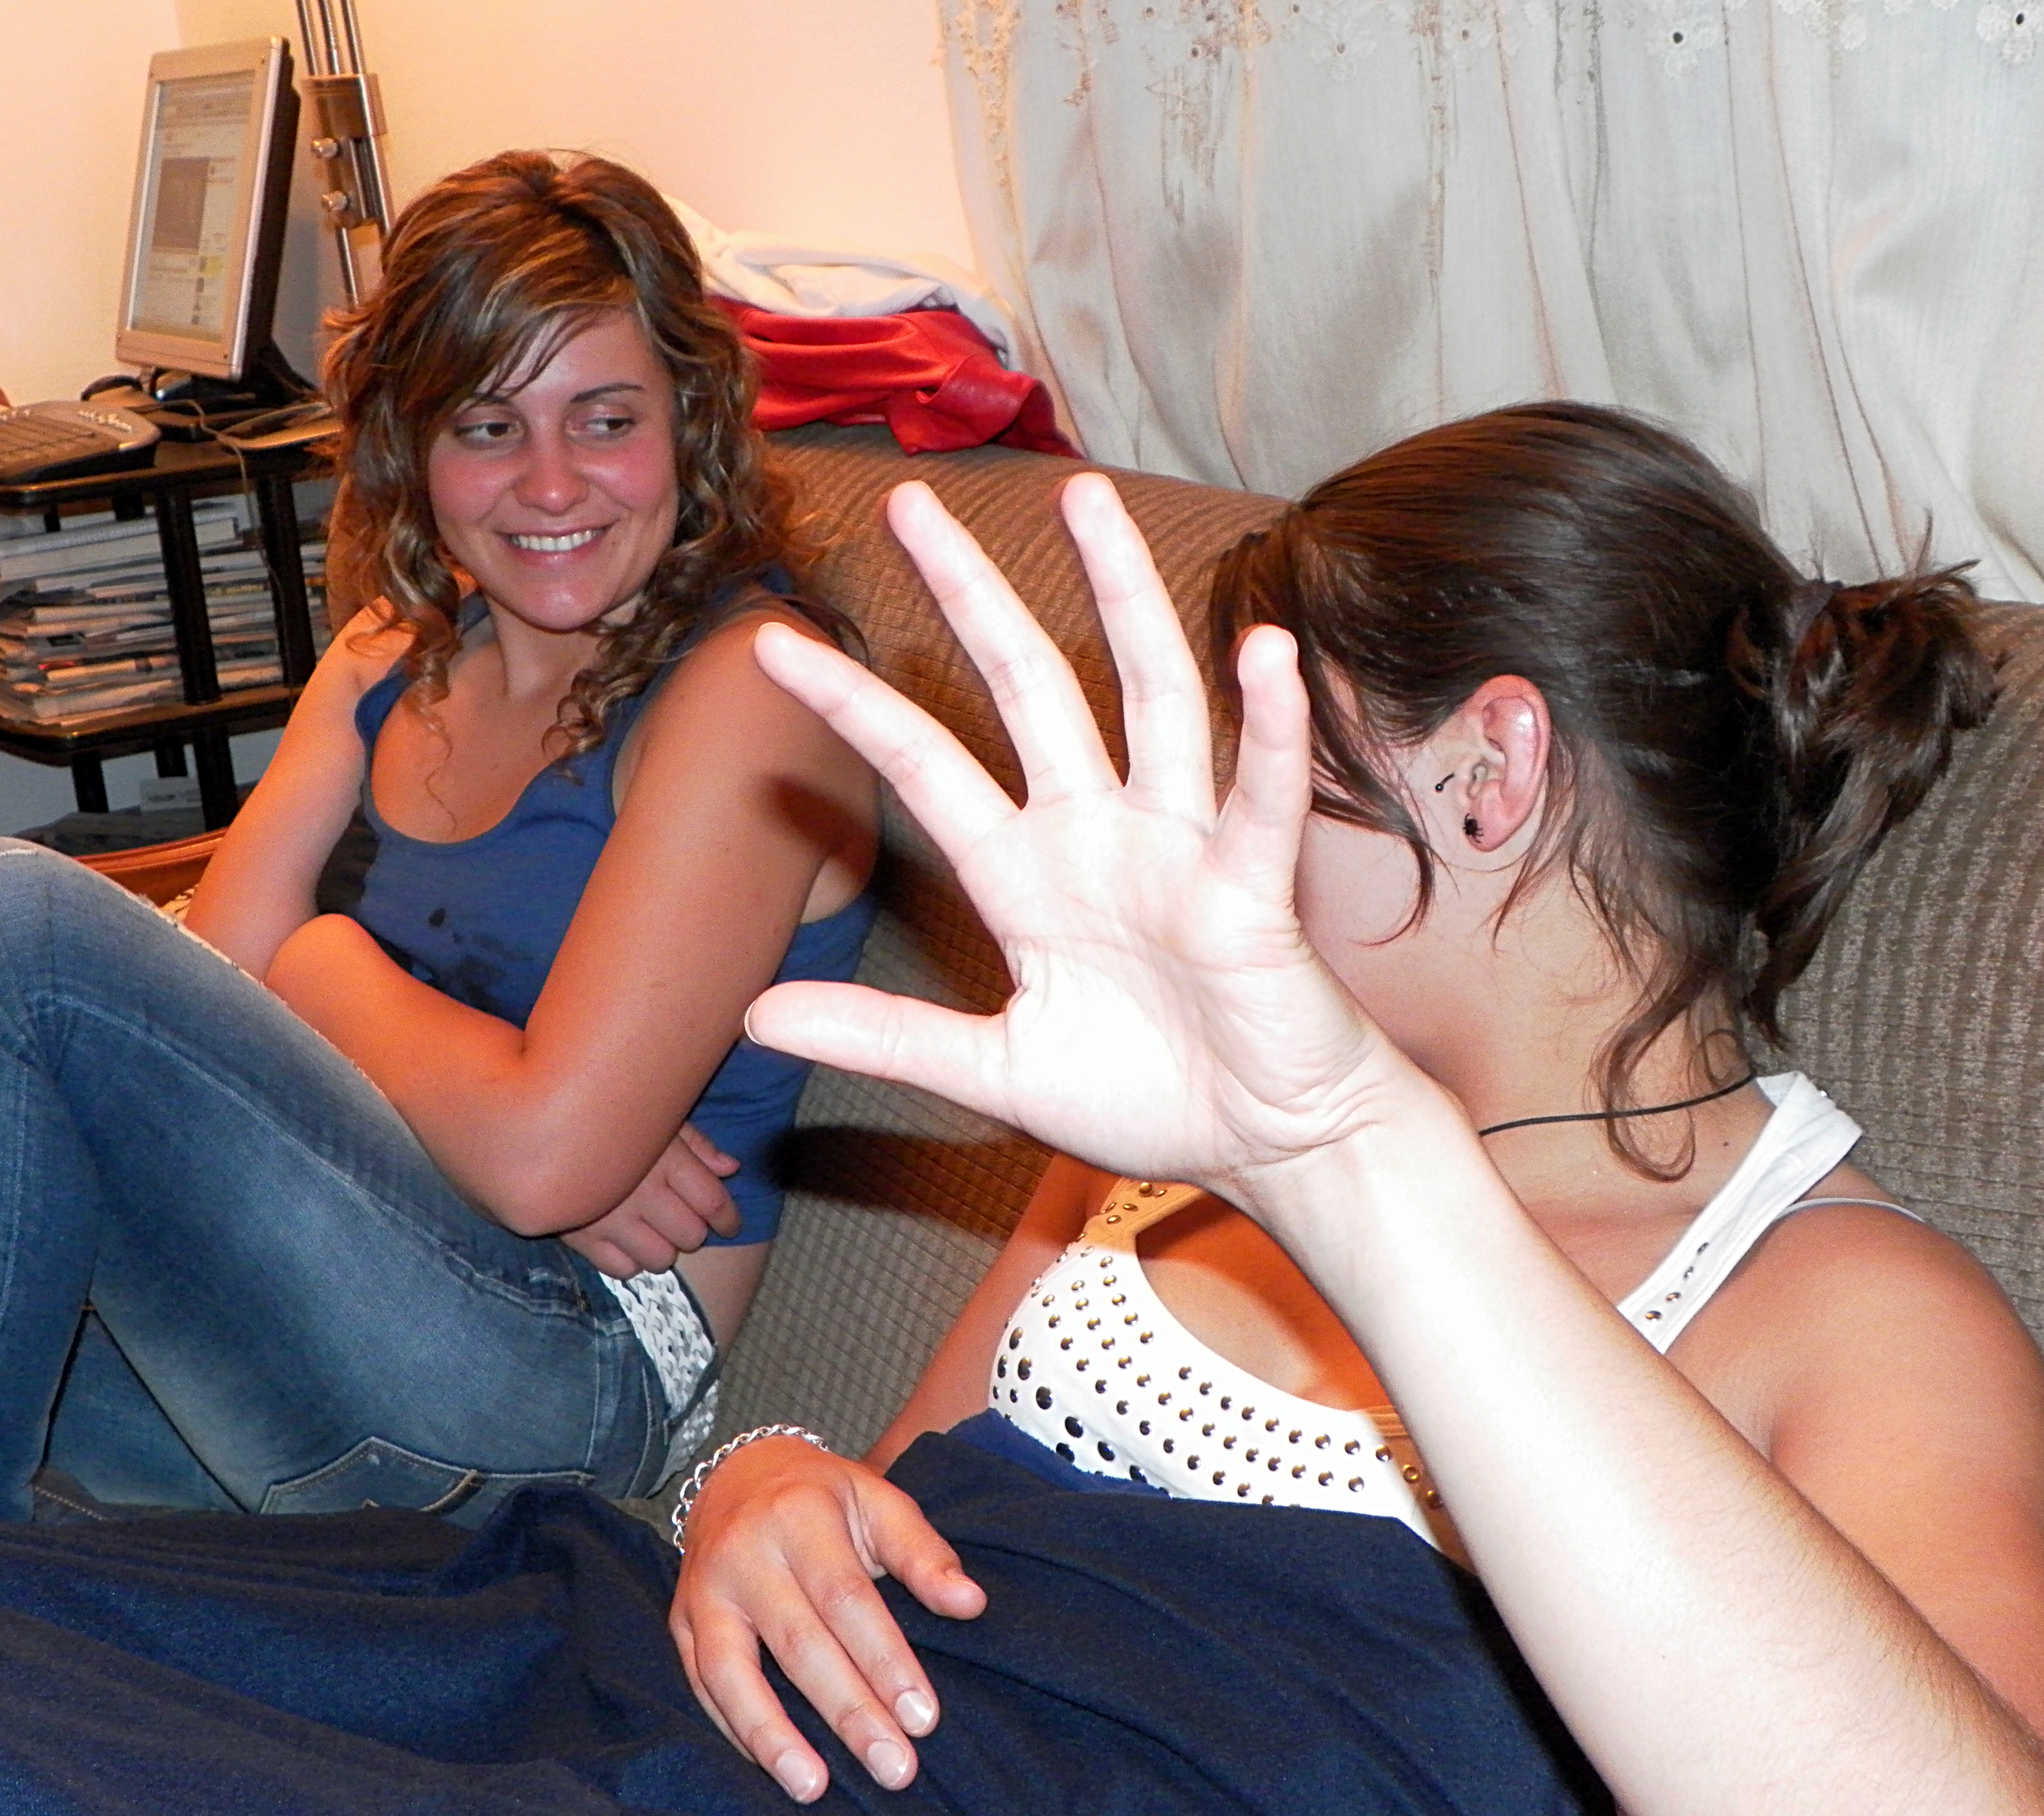
hair, leg, romance, clothing, hairstyle, human body, amigos, ggl1, familiares, interaction, photo shoot